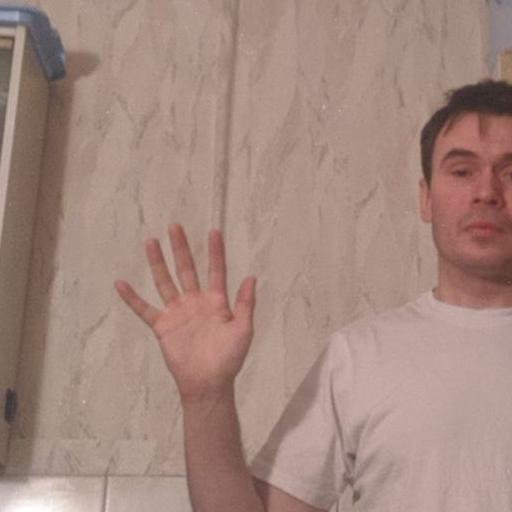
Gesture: palm